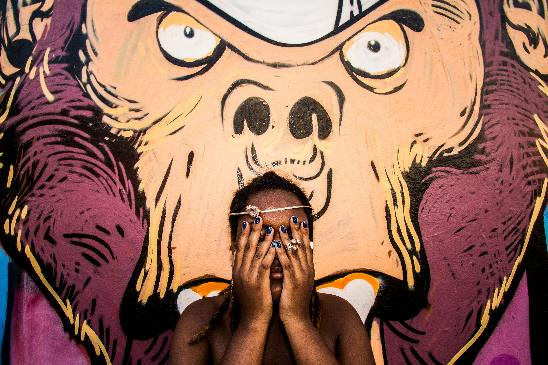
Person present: Yes